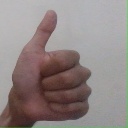
अक्षर: थ